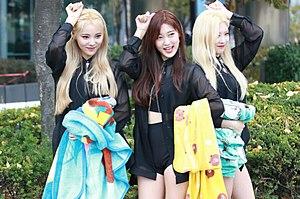
Loona, stylisé LOOΠΔ ou LOONA est un girl group sud-coréen créé par Blockberry Creative, une filiale de Polaris Entertainment.